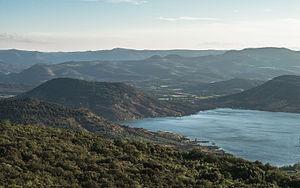
Le Lac du Salagou. Photo prise depuis le sud dans la commune de Liausson. Hérault, France.
Celles est une commune française située dans le département de l'Hérault, en région Occitanie.